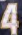
Number: 4